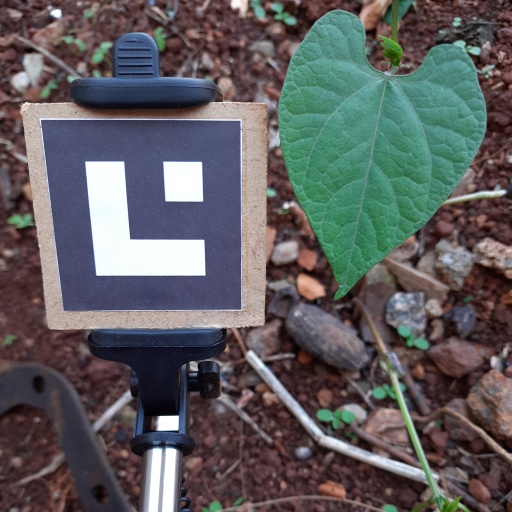
Observations: flat surface, no eating holes, under shade